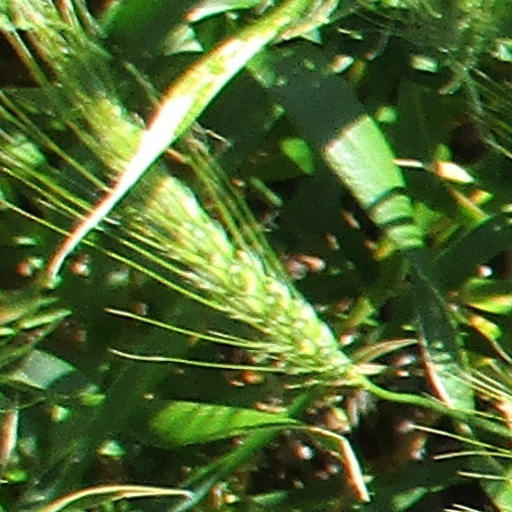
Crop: wheat